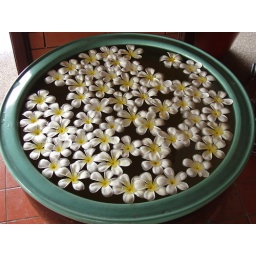
Flowers in a large bowl of water in Cha-am, Thailand.